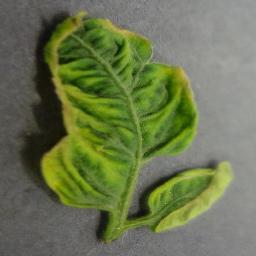
Label: Tomato___Tomato_Yellow_Leaf_Curl_Virus